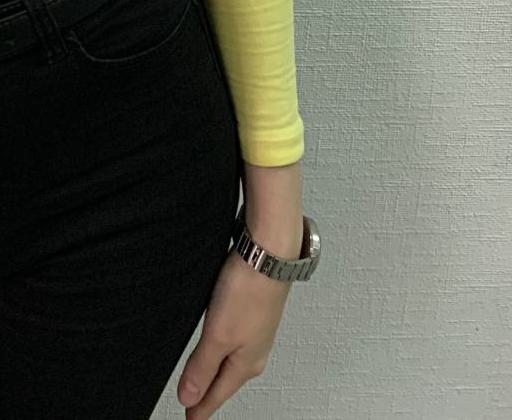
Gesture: no_gesture